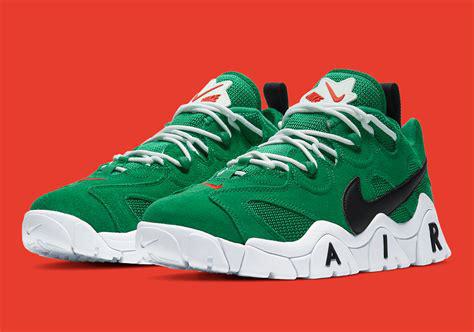
Brand: Nike
Model: Air Barrage